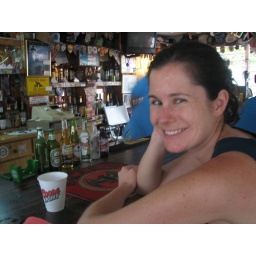
A Puerto Rican bar in the afternoon. I'm drinking Smirnoff Ice out of a plastic cup.